Ypsigrock

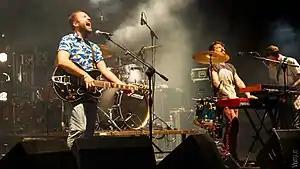
Local Natives performing at Ypsigrock in August 2013

Ypsigrock is a contemporary music festival held annually in August in the city of Castelbuono, Italy. Castelbuono is located in the Sicilian province of Palermo. The festival is organized by the Glenn Gould Association. Since 1997, the festival has taken place in Castelbuono's main square. The festival is now in its twenty-first consecutive year and was awarded as Best Italian Festival at the 2015 On Stage Awards 2015.